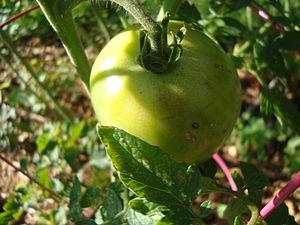
Un hybride F1 est la première génération d'un croisement, animal ou végétal, entre deux variétés distinctes ou races de lignées pures. La variété ainsi créée bénéficie de la vigueur hybride ou hétérosis.